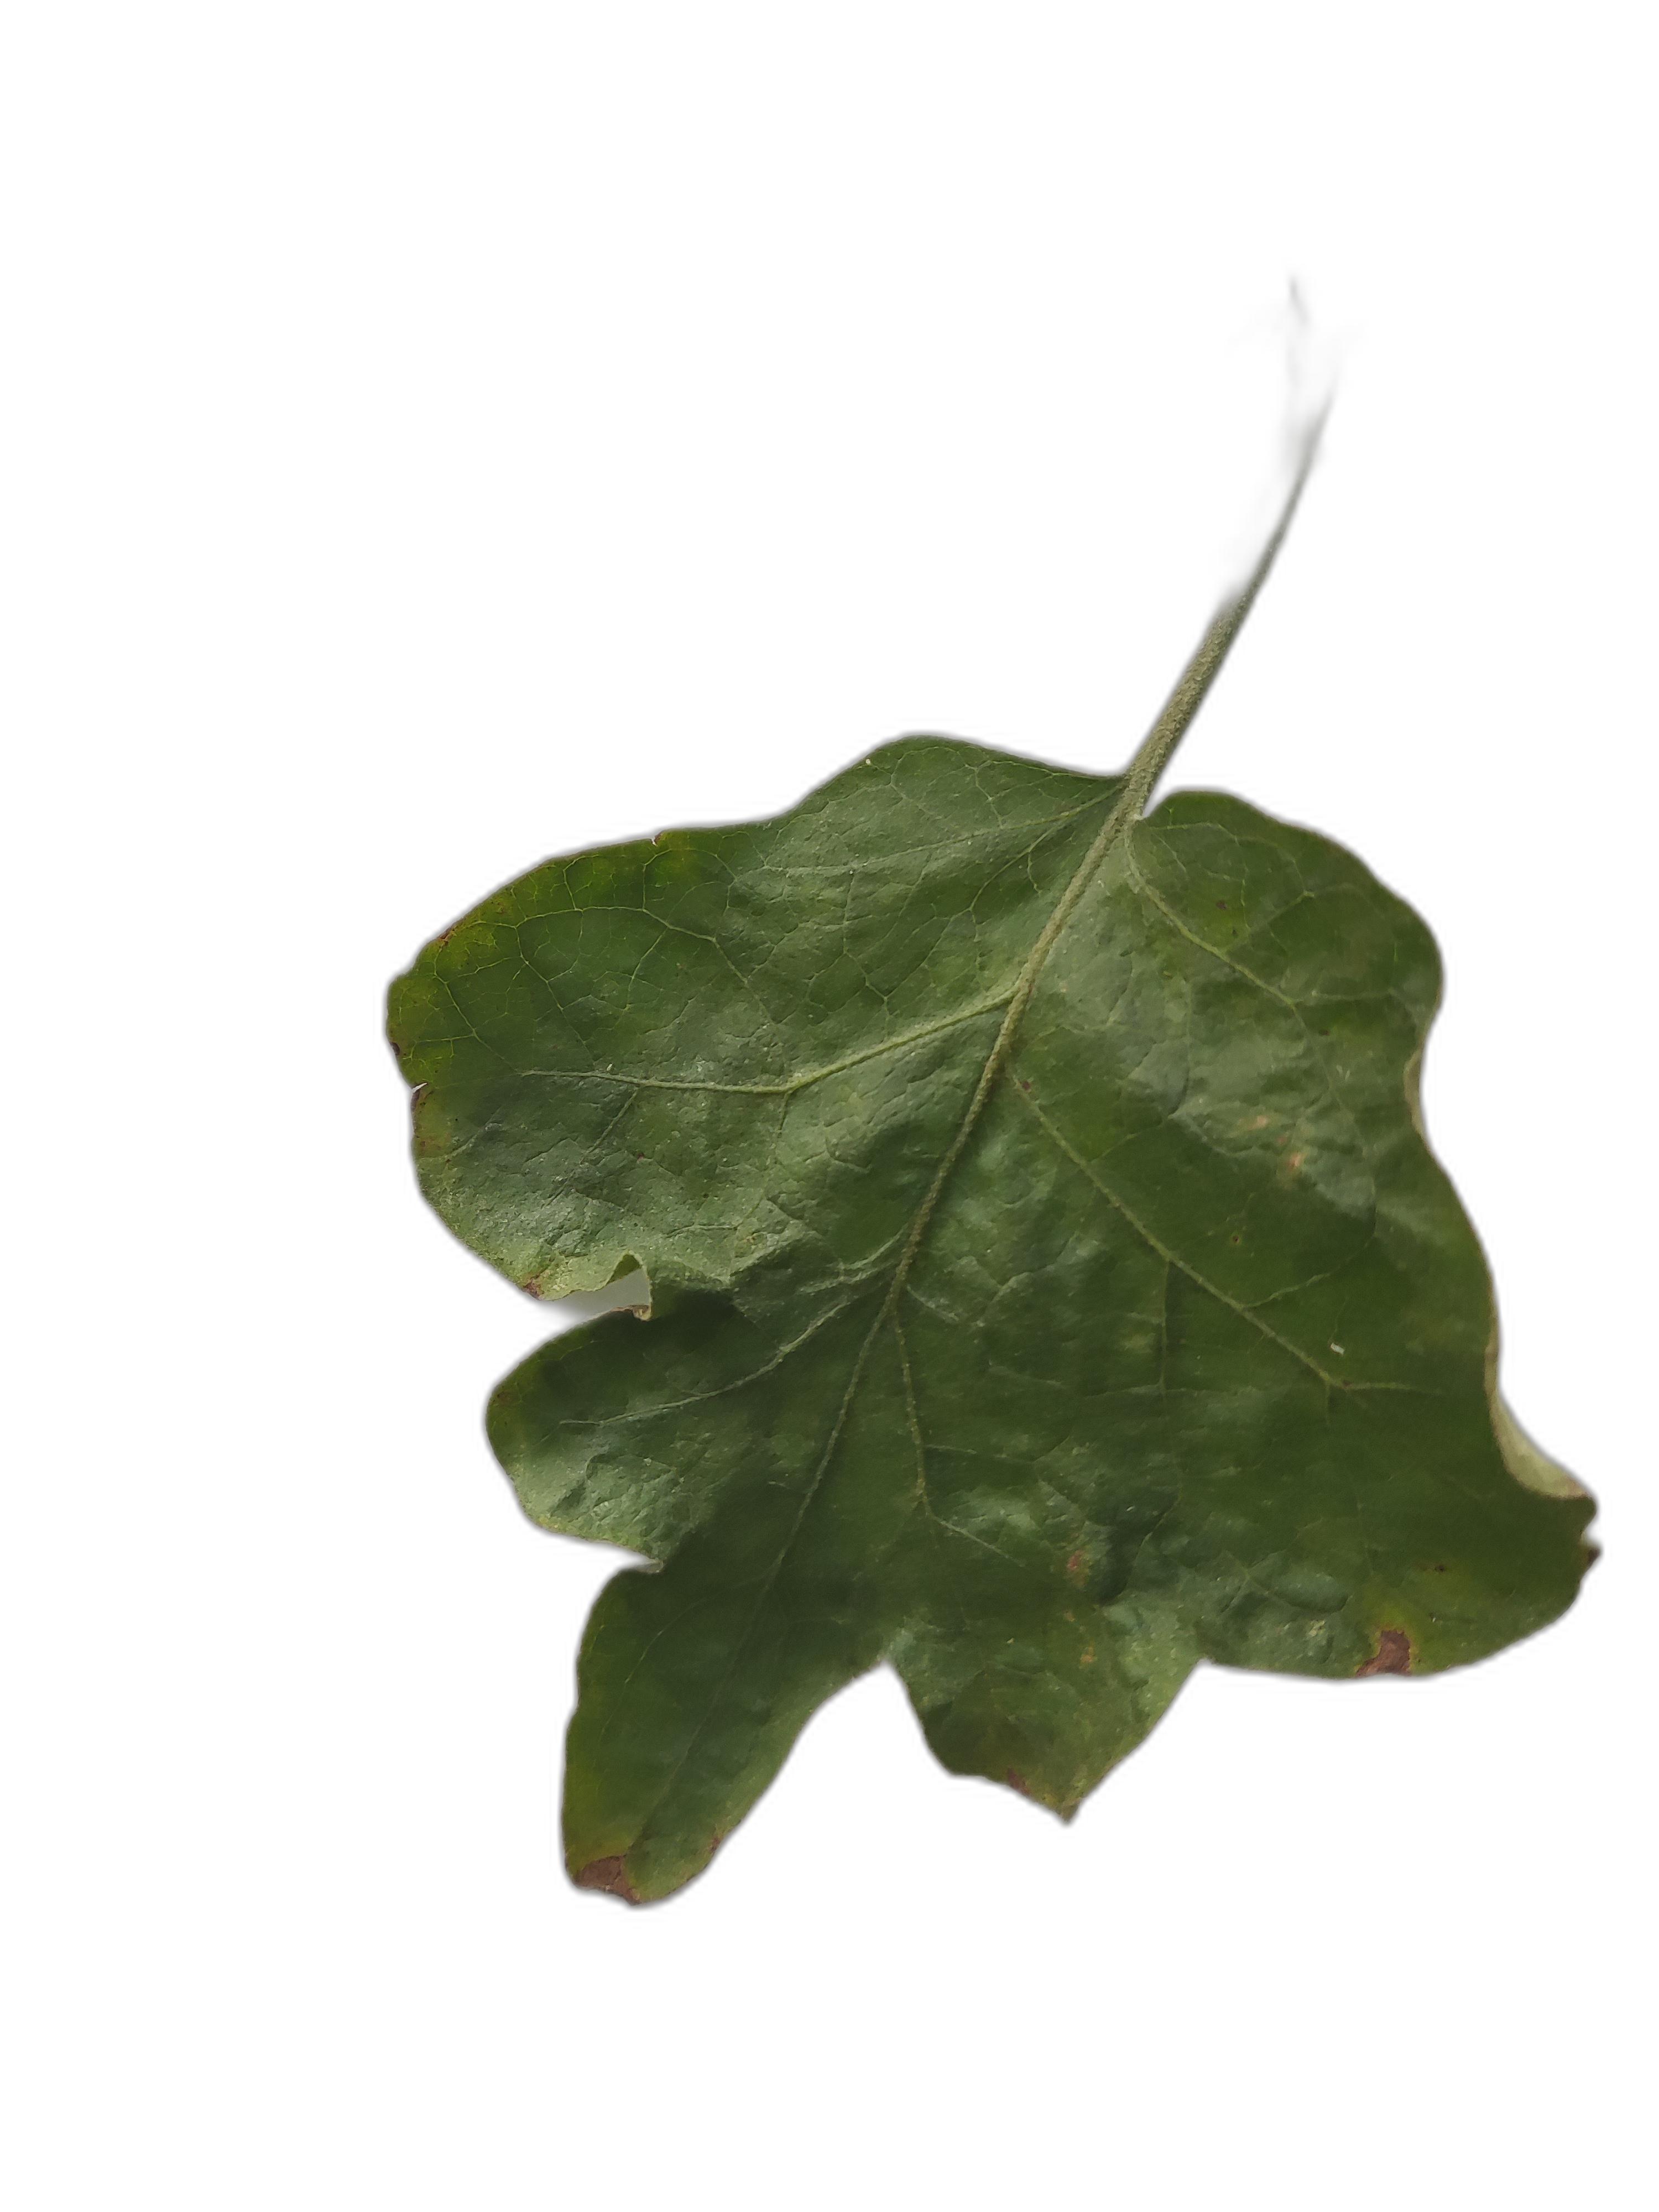
Label: Leaf Spot Disease